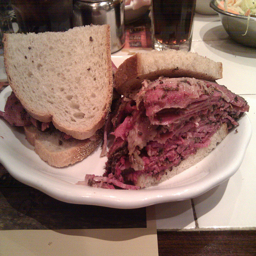
A thick sandwich on a white plate and a bowl of cole slaw.
a plate of food that is sitting on a table
Sandwich with lots of meat displayed on white plate on table.
Two halves of a sandwich sit on a white plate on a table.
a small plate of food with a sandwich on it